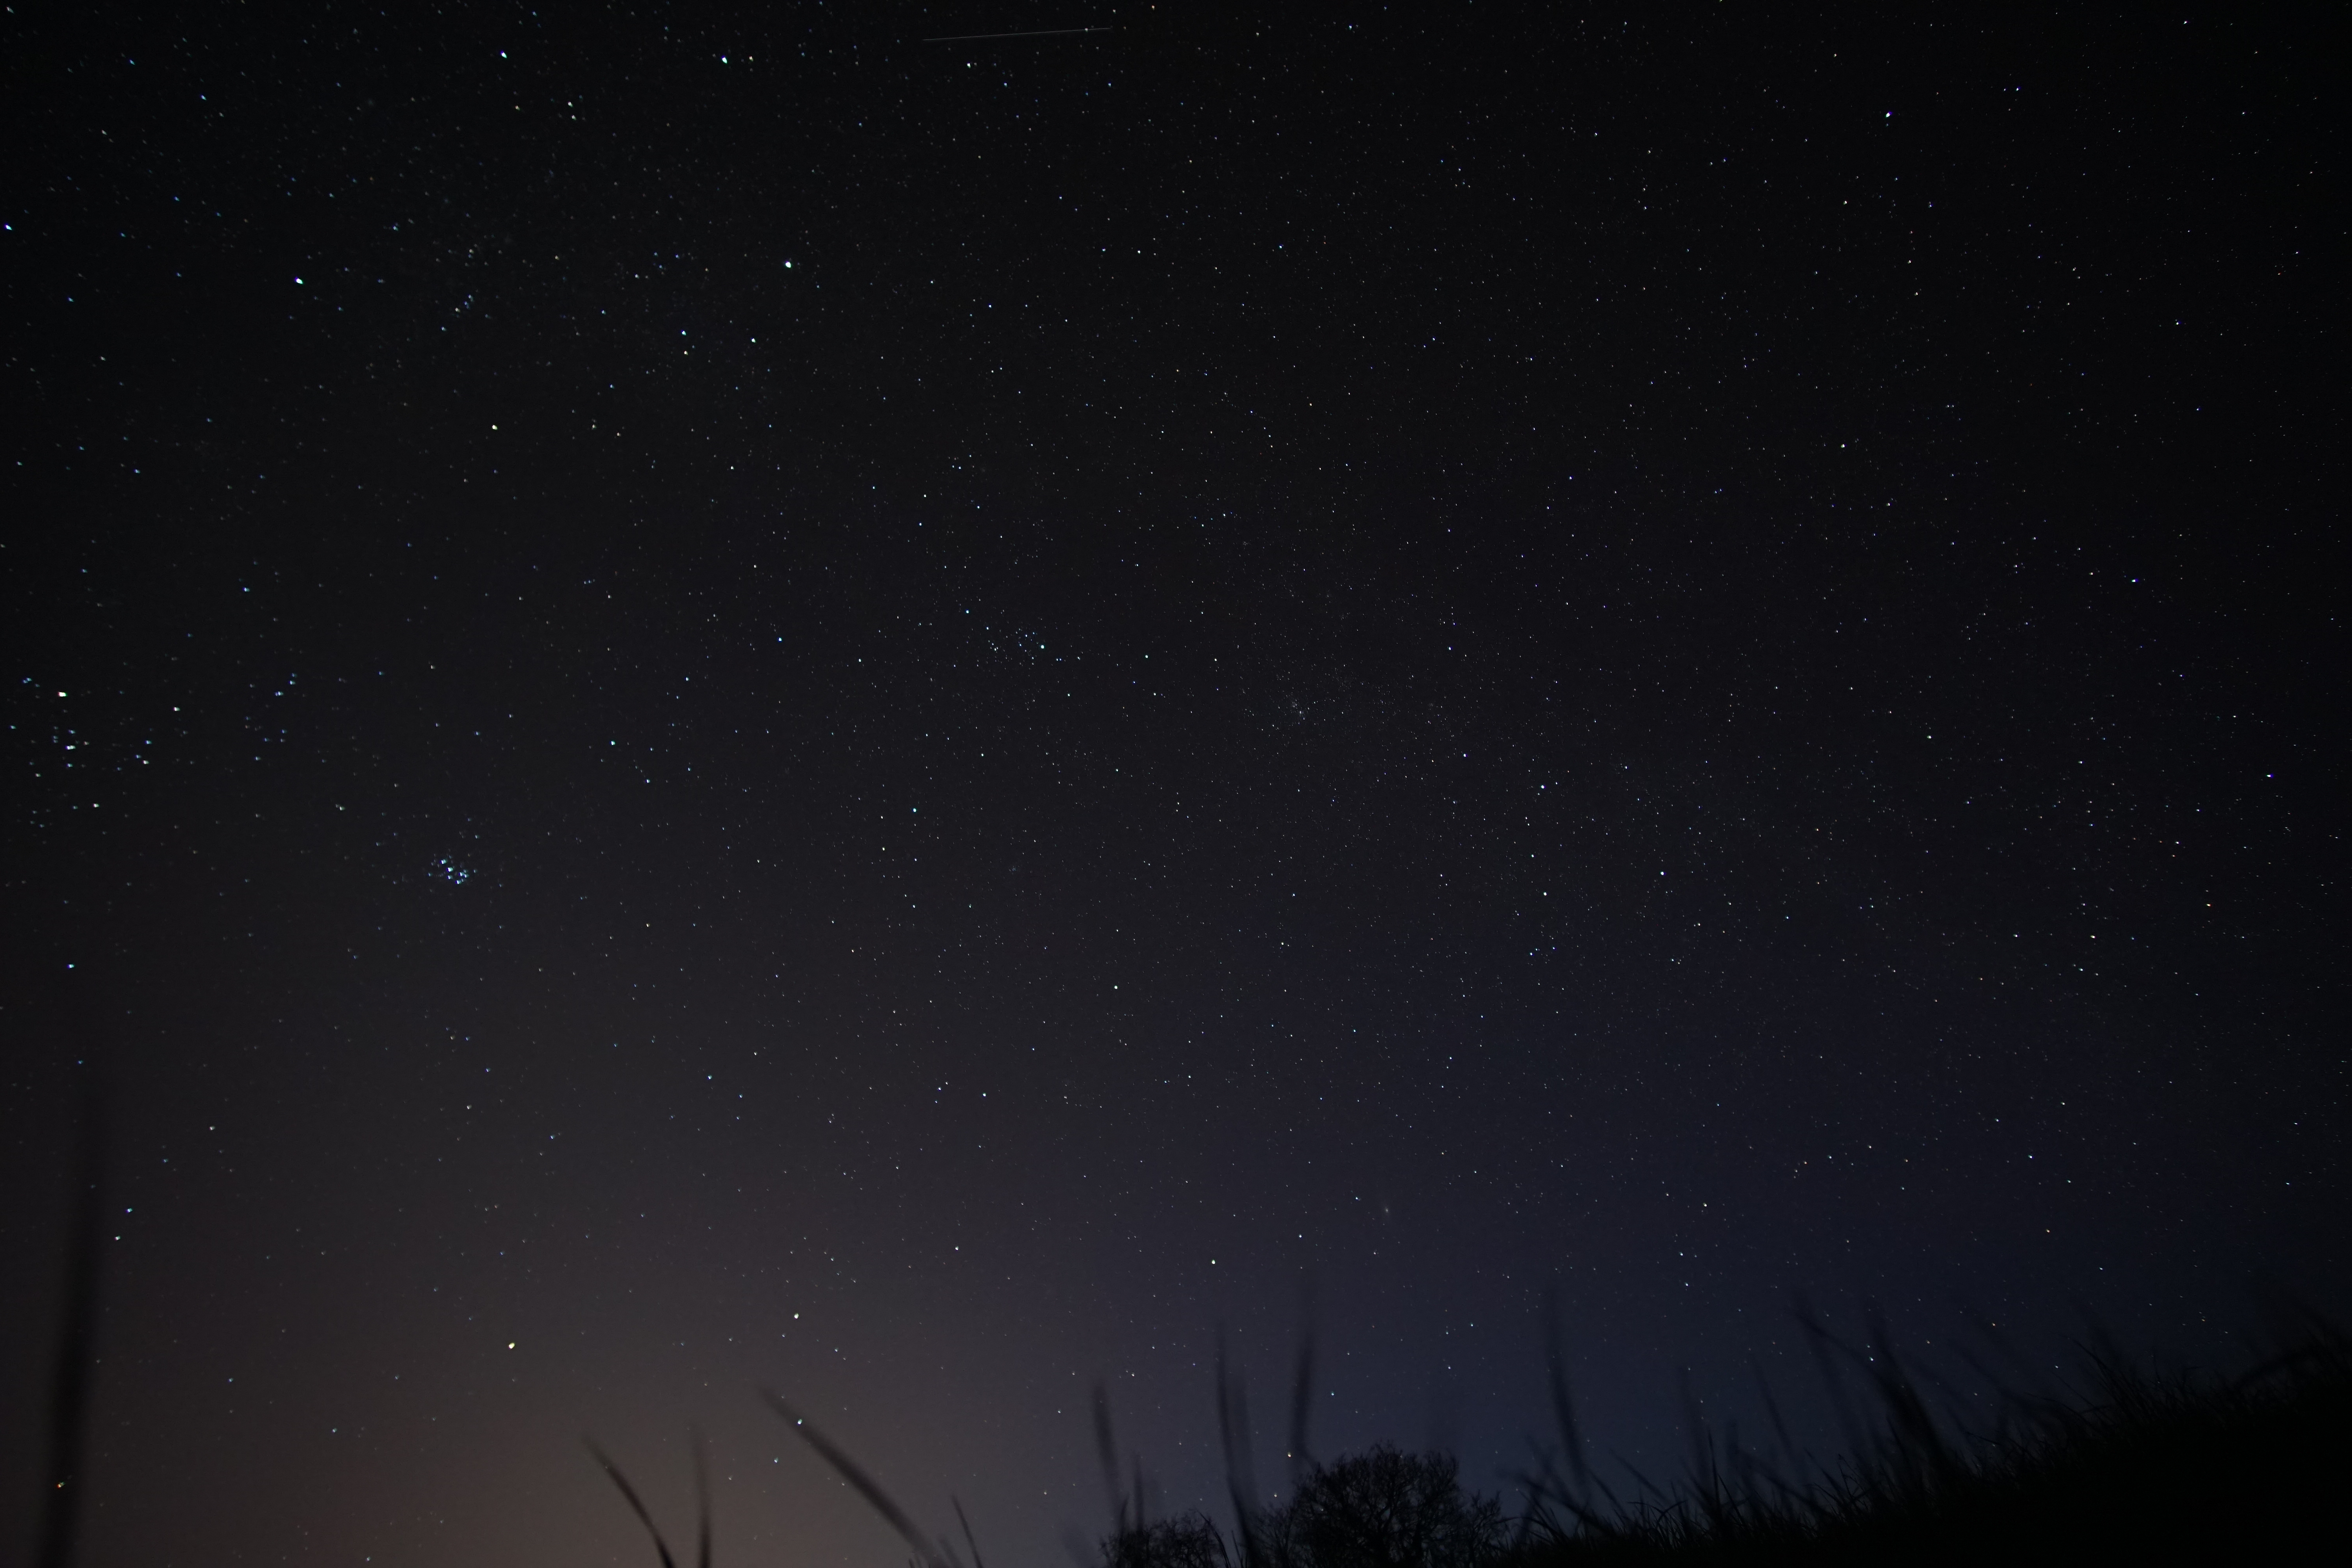
sky, night, star, atmosphere, darkness, galaxy, aurora, moonlight, astronomy, midnight, astronomical object